No-Hee Park

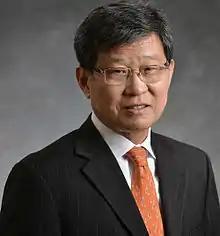
No-Hee Park in 2013

No-Hee Park is a distinguished professor of dentistry and dean emeritus at the School of Dentistry at the University of California, Los Angeles. He is also a researcher and scientist in the field of oral and craniofacial research. He has more than 170 scientific publications, nine invited review articles, nine book chapters and 180 abstracts for national and international scientific presentations.